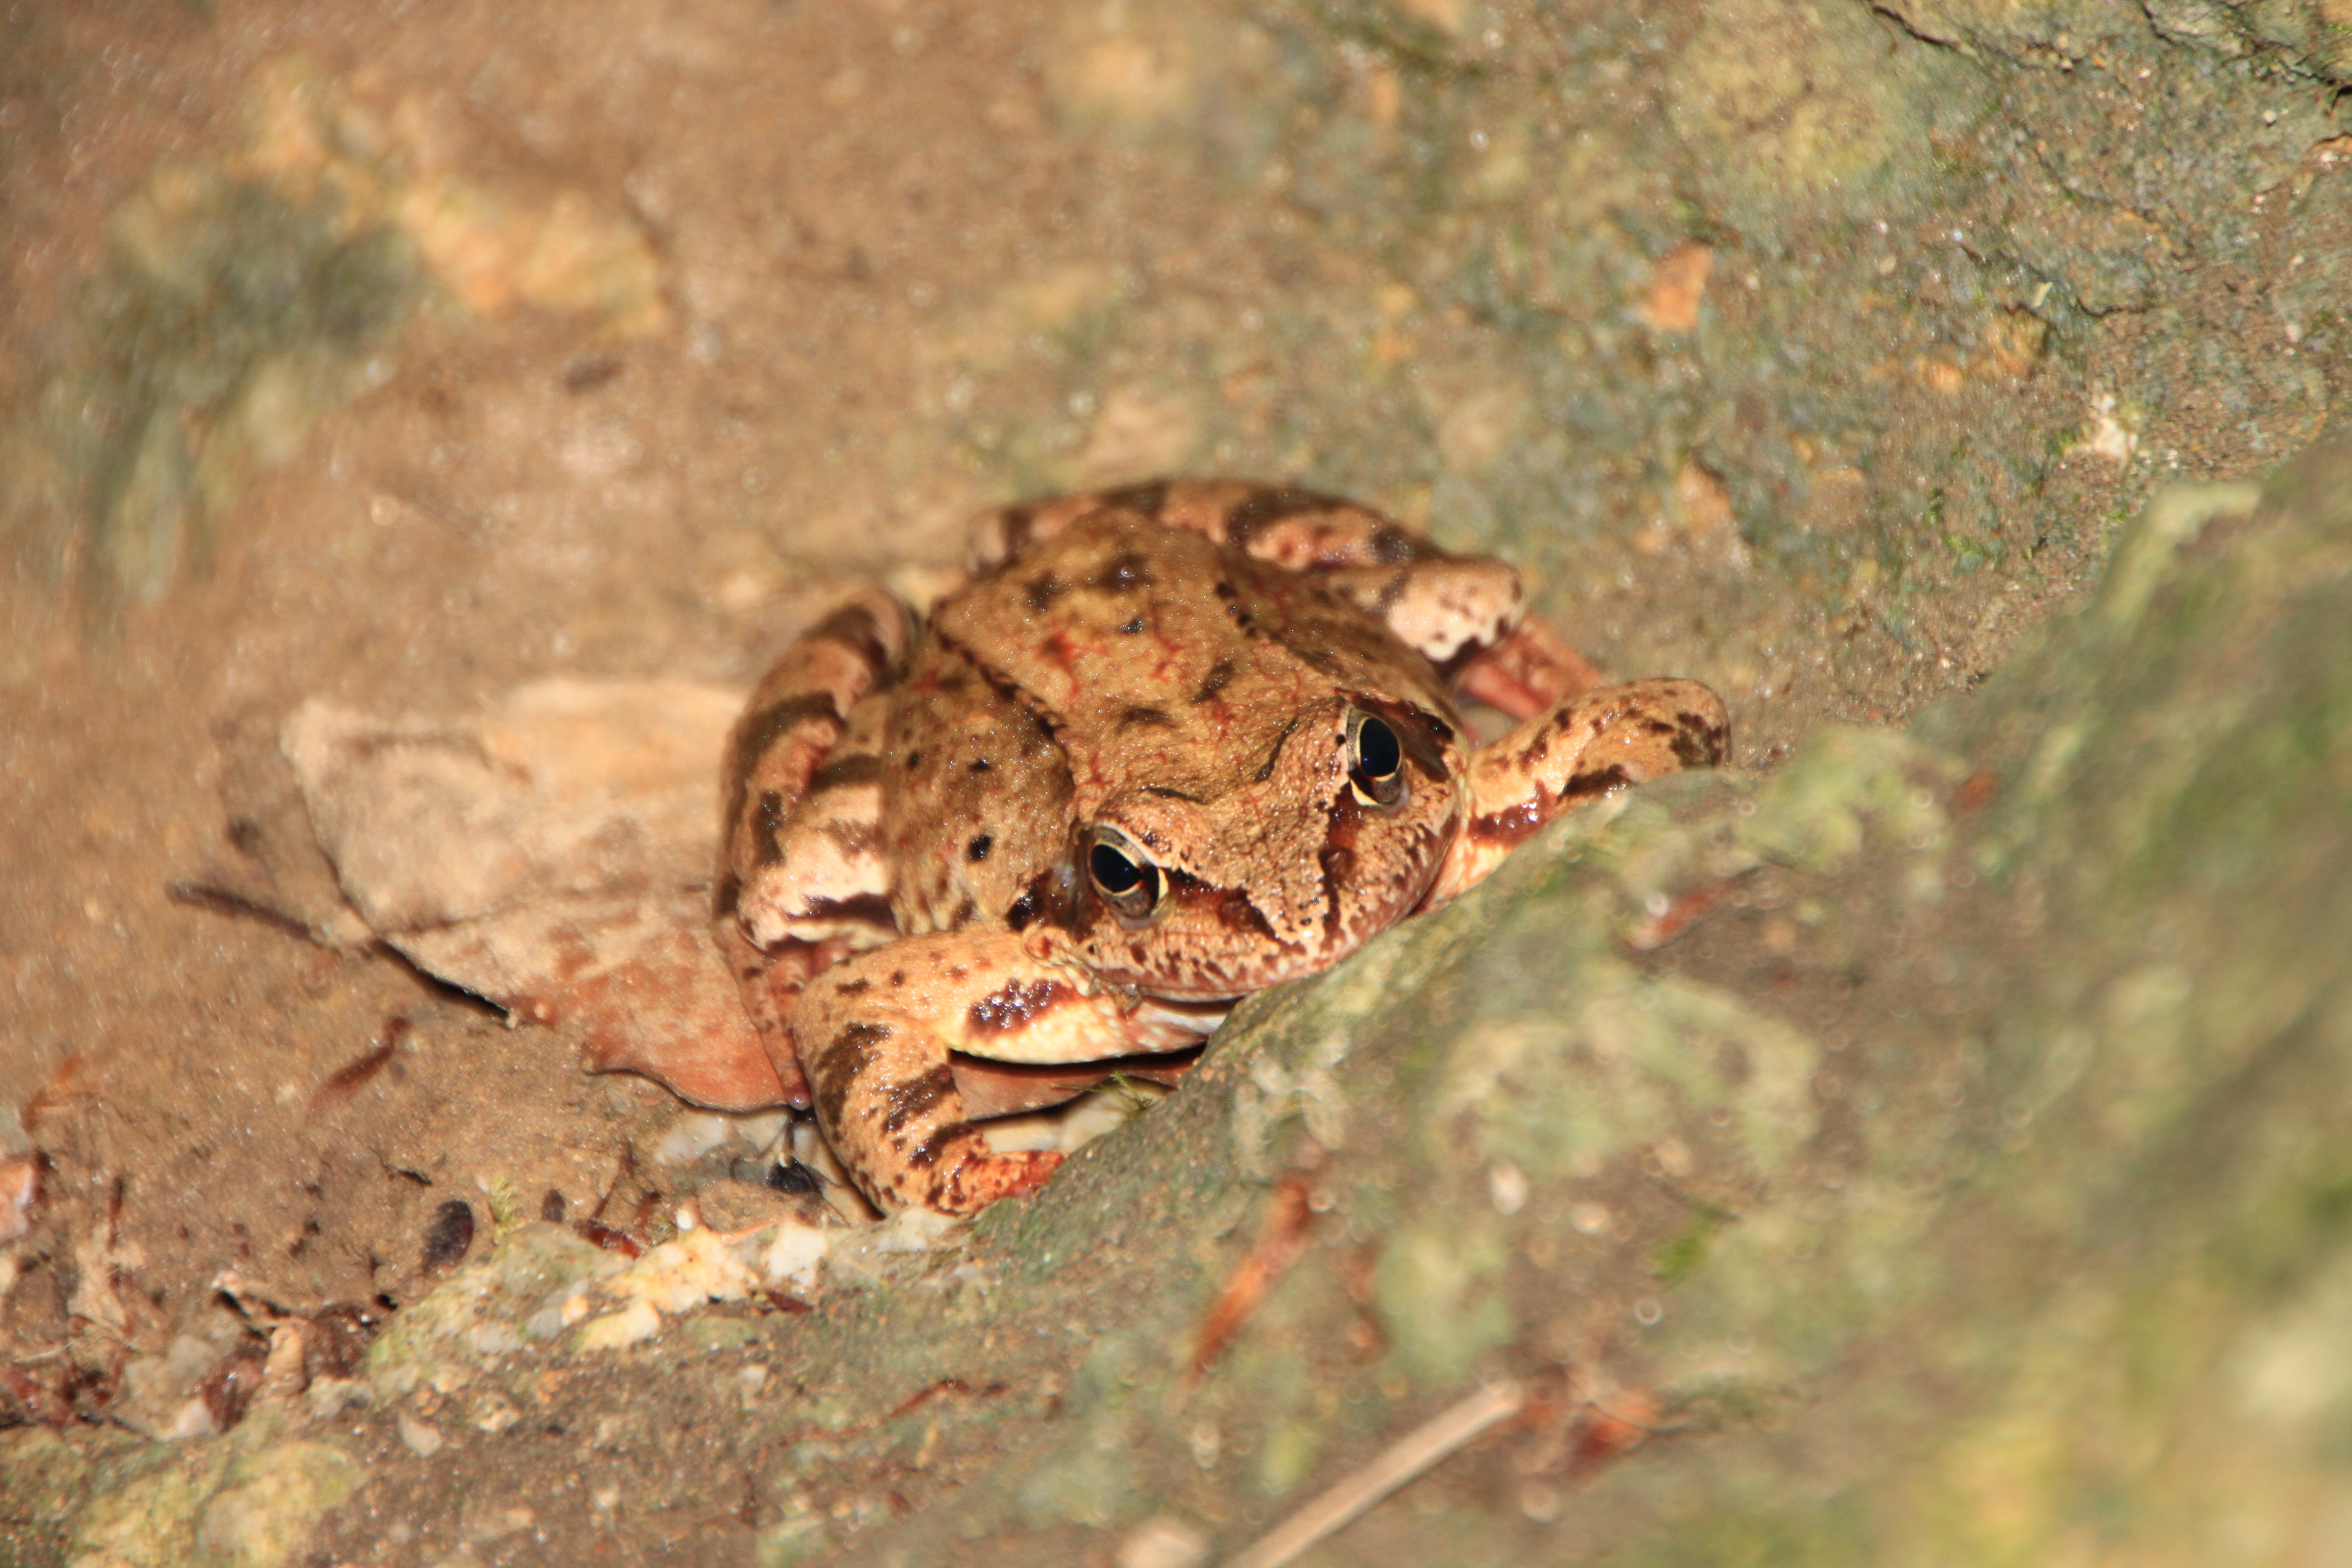
nature, mountain, leaf, wildlife, soil, frog, toad, reptile, amphibian, fauna, close up, animals, vertebrate, common, european, amphibians, macro photography